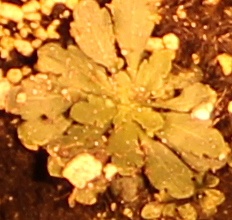
Label: Horseweed